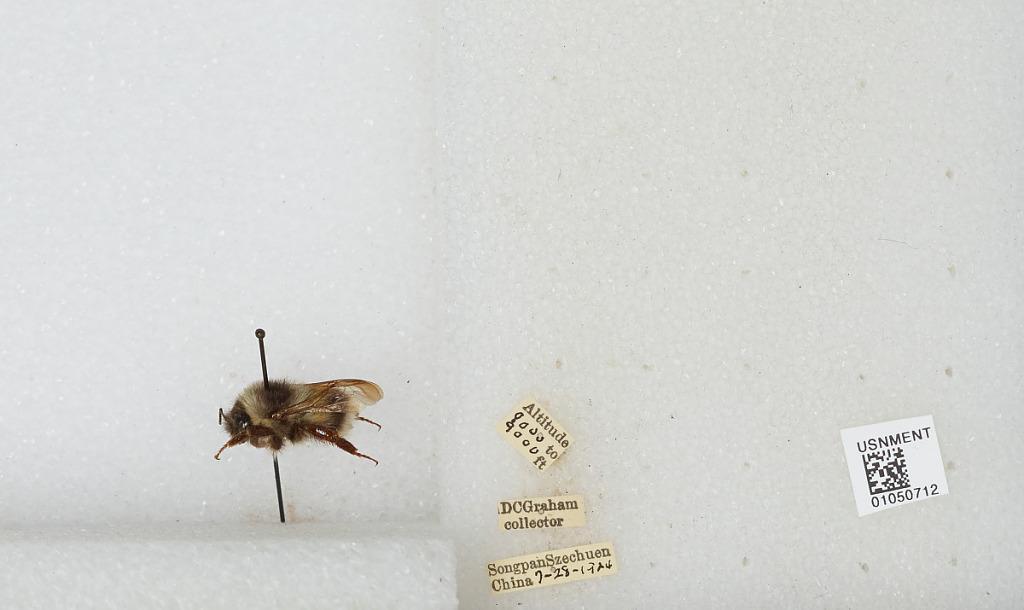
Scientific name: Bombus sp.
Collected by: D. Graham
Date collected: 1924-7-28
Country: China
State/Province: Sichuan
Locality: Songpan